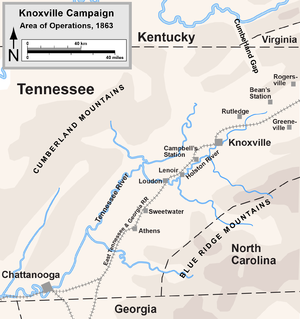
La campagne de Knoxville regroupe les manœuvres militaires et les combats qui se déroulent, dans l'est du Tennessee sur le théâtre occidental de la guerre de Sécession, à l'automne 1863.
Cette page concerne des événements d'actualité qui se sont produits durant l'année 1863 du calendrier grégorien aux États-Unis.